Harvey Keitel

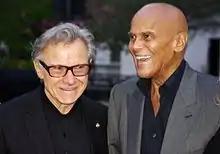
Keitel with singer Harry Belafonte in New York, April 2011

He co-starred with Jack Nicholson in the "Chinatown" sequel "The Two Jakes" (1990), directed by Nicholson. Ridley Scott cast Keitel as the sympathetic policeman in "Thelma & Louise" in 1991; that same year, Keitel landed a role in Barry Levinson's "Bugsy," for which he received an Academy Award nomination for Best Supporting Actor. The following year, Keitel played another mobster in the Whoopi Goldberg-starring comedy "Sister Act" which was a commercial success at the box office.